2018–19 Oklahoma City Thunder season

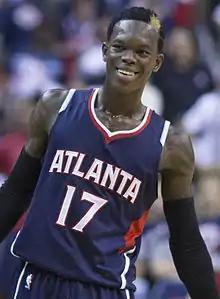
Dennis Schröder was traded to the Thunder.

On July 25, the Thunder traded Carmelo Anthony and a 2022 protected first-round pick to the Atlanta Hawks in a three team trade, for Dennis Schröder from Atlanta and Timothé Luwawu-Cabarrot from Philadelphia. Coming off his lowest scoring season, Anthony saw his role and playing time dwindle during the season and playoffs. After the season ended, Anthony rejected the idea of coming off the bench, saying it was "out of the question", while preferring to play with the ball in his hands more. Following the Thunder's defeat against the Utah Jazz, Anthony was the focal point of trade talks in order to save on the luxury tax bill for next season.